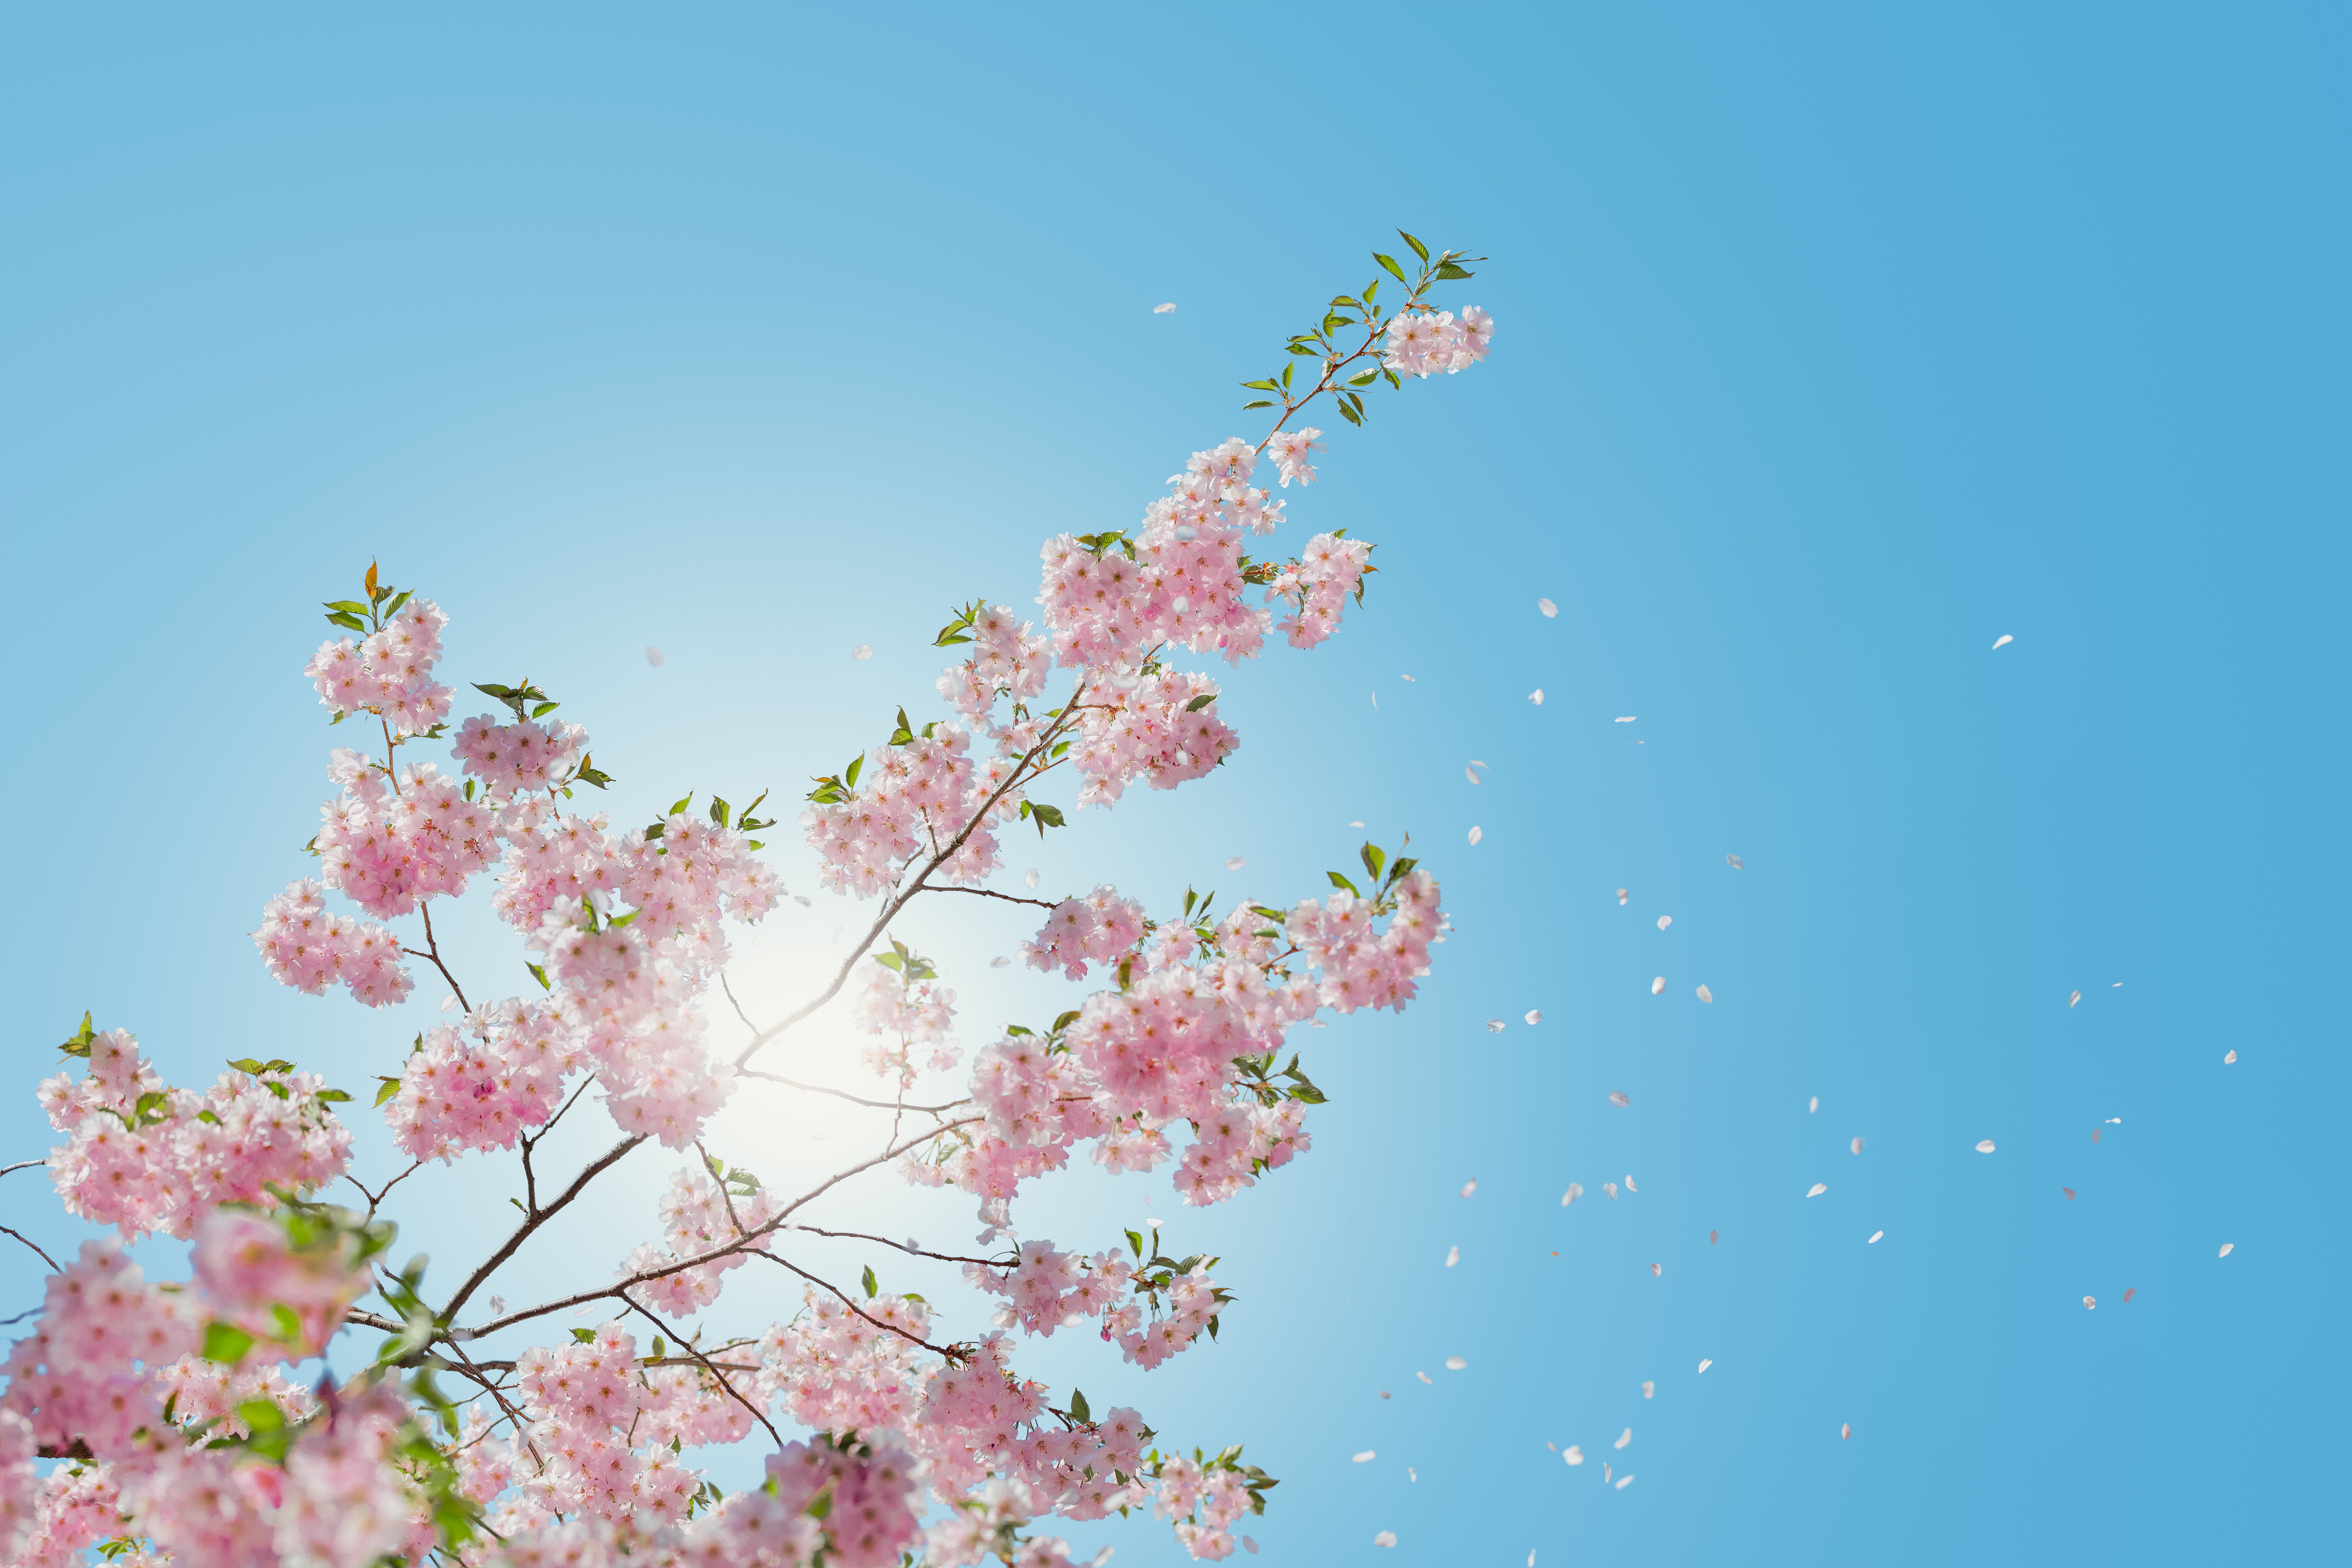
tree, branch, blossom, plant, sky, leaf, flower, petal, spring, flora, season, cherry blossom